Spetisbury

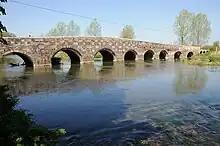
Crawford Bridge crossing the River Stour

Spetisbury is home to the Iron Age fortifications known as Spetisbury Rings (previously known as Crawford Castle). Spetisbury Rings is the third in a series of Iron Age earthworks, after Hambledon Hill and Hod Hill, before Buzbury Rings, Badbury Rings, Dudsbury Camp and the port at Hengistbury Head. In the 1850s, during the construction of the Somerset and Dorset Joint Railway, two mass graves were found that contained over 80 skeletons. At least two of these had been killed violently. Alongside skeletons, a large number of items, including seaxes and spearheads, were discovered. The hillfort is a scheduled monument.